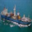
Label: ship